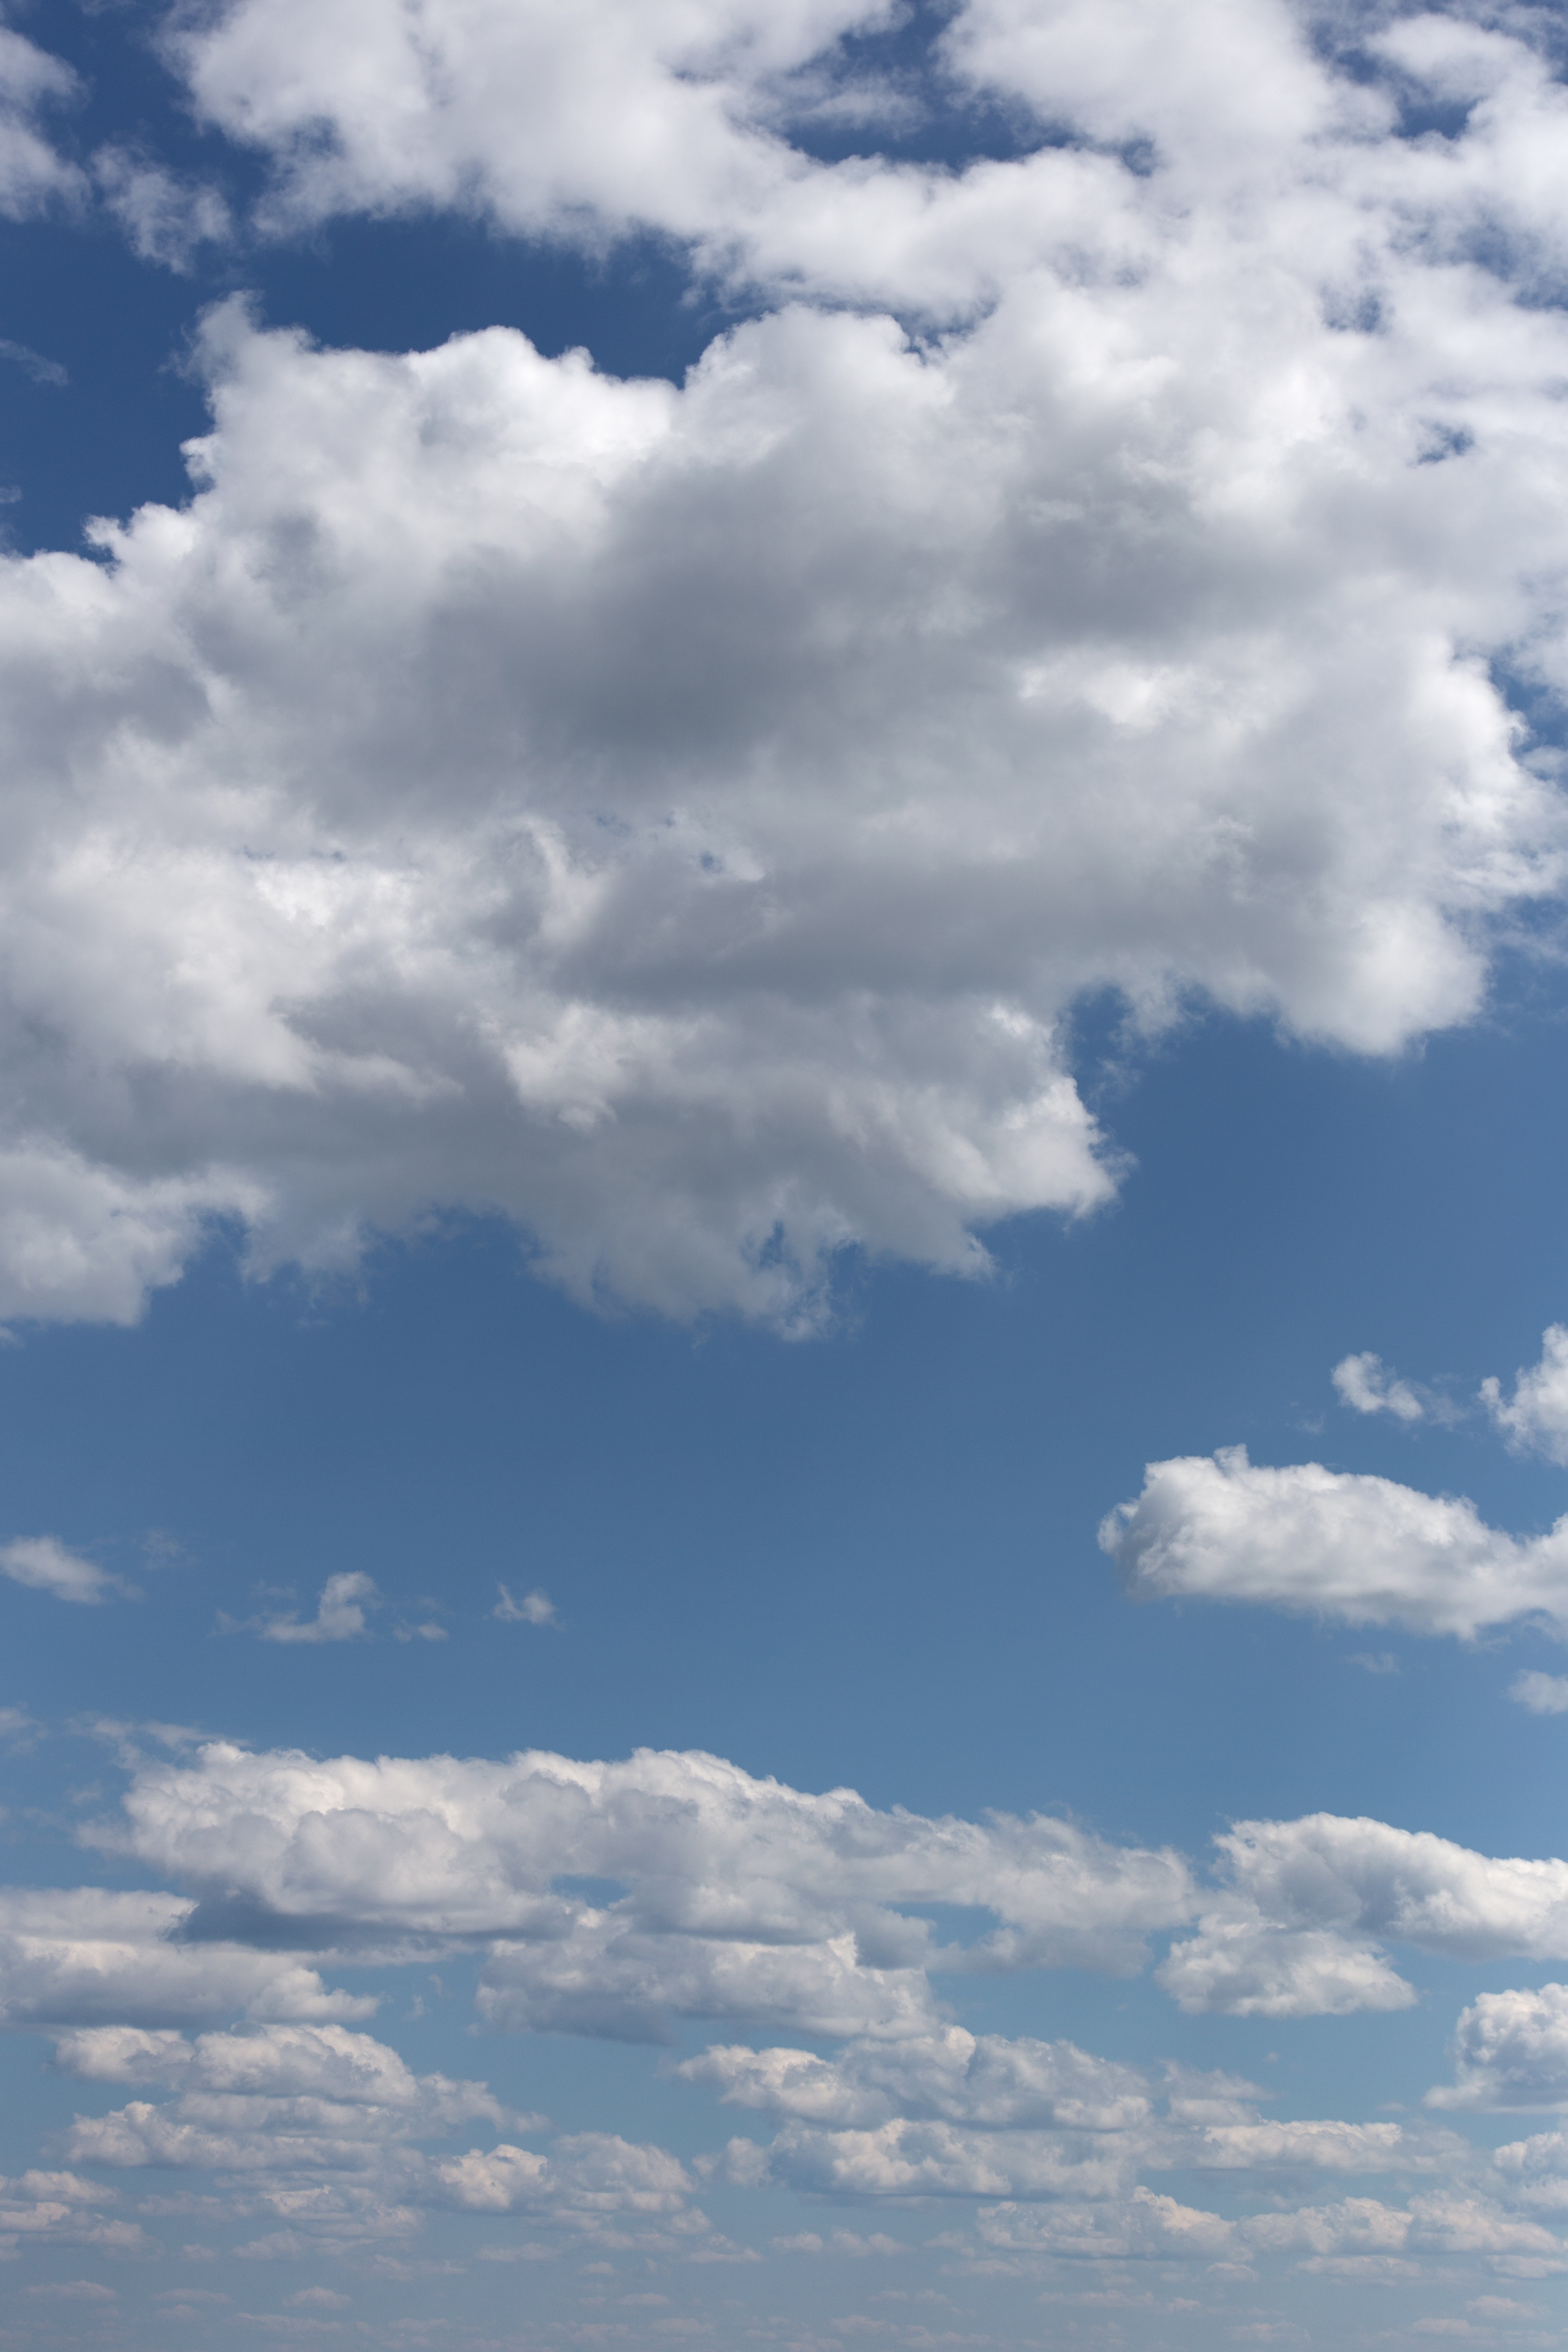
sky, cloud, daytime, blue, cumulus, meteorological phenomenon, atmosphere, azure, calm, tree, sunlight, horizon, landscape